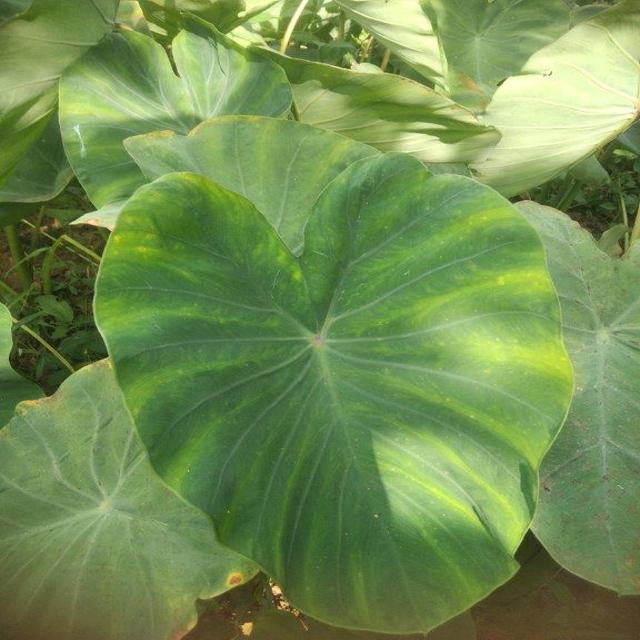
Label: Healthy